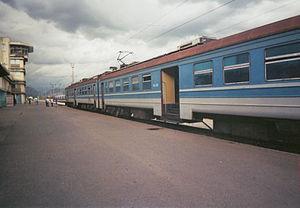
Cet article présente les infrastructures de transport du Monténégro.